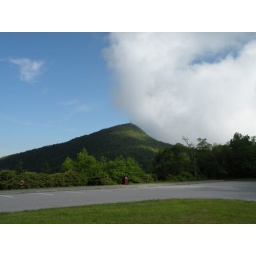
TV tower can be seen in the cloud